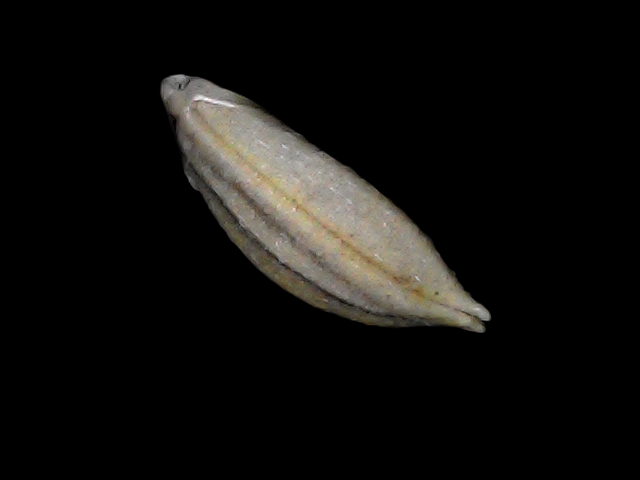
Rice variety: Bd34